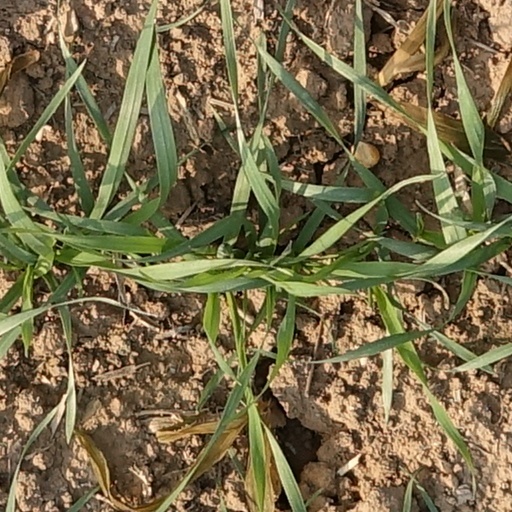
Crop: wheat